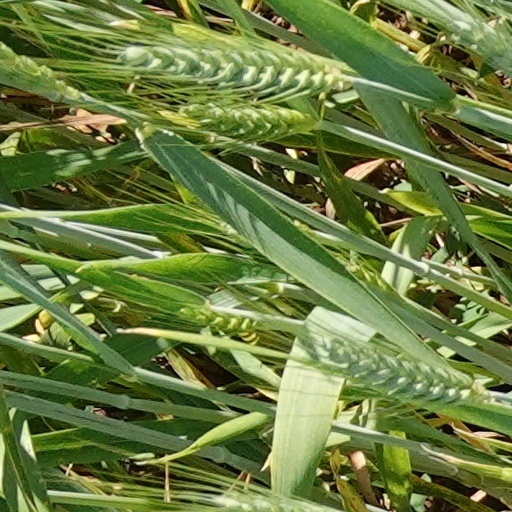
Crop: wheat